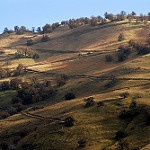
Label: mountain